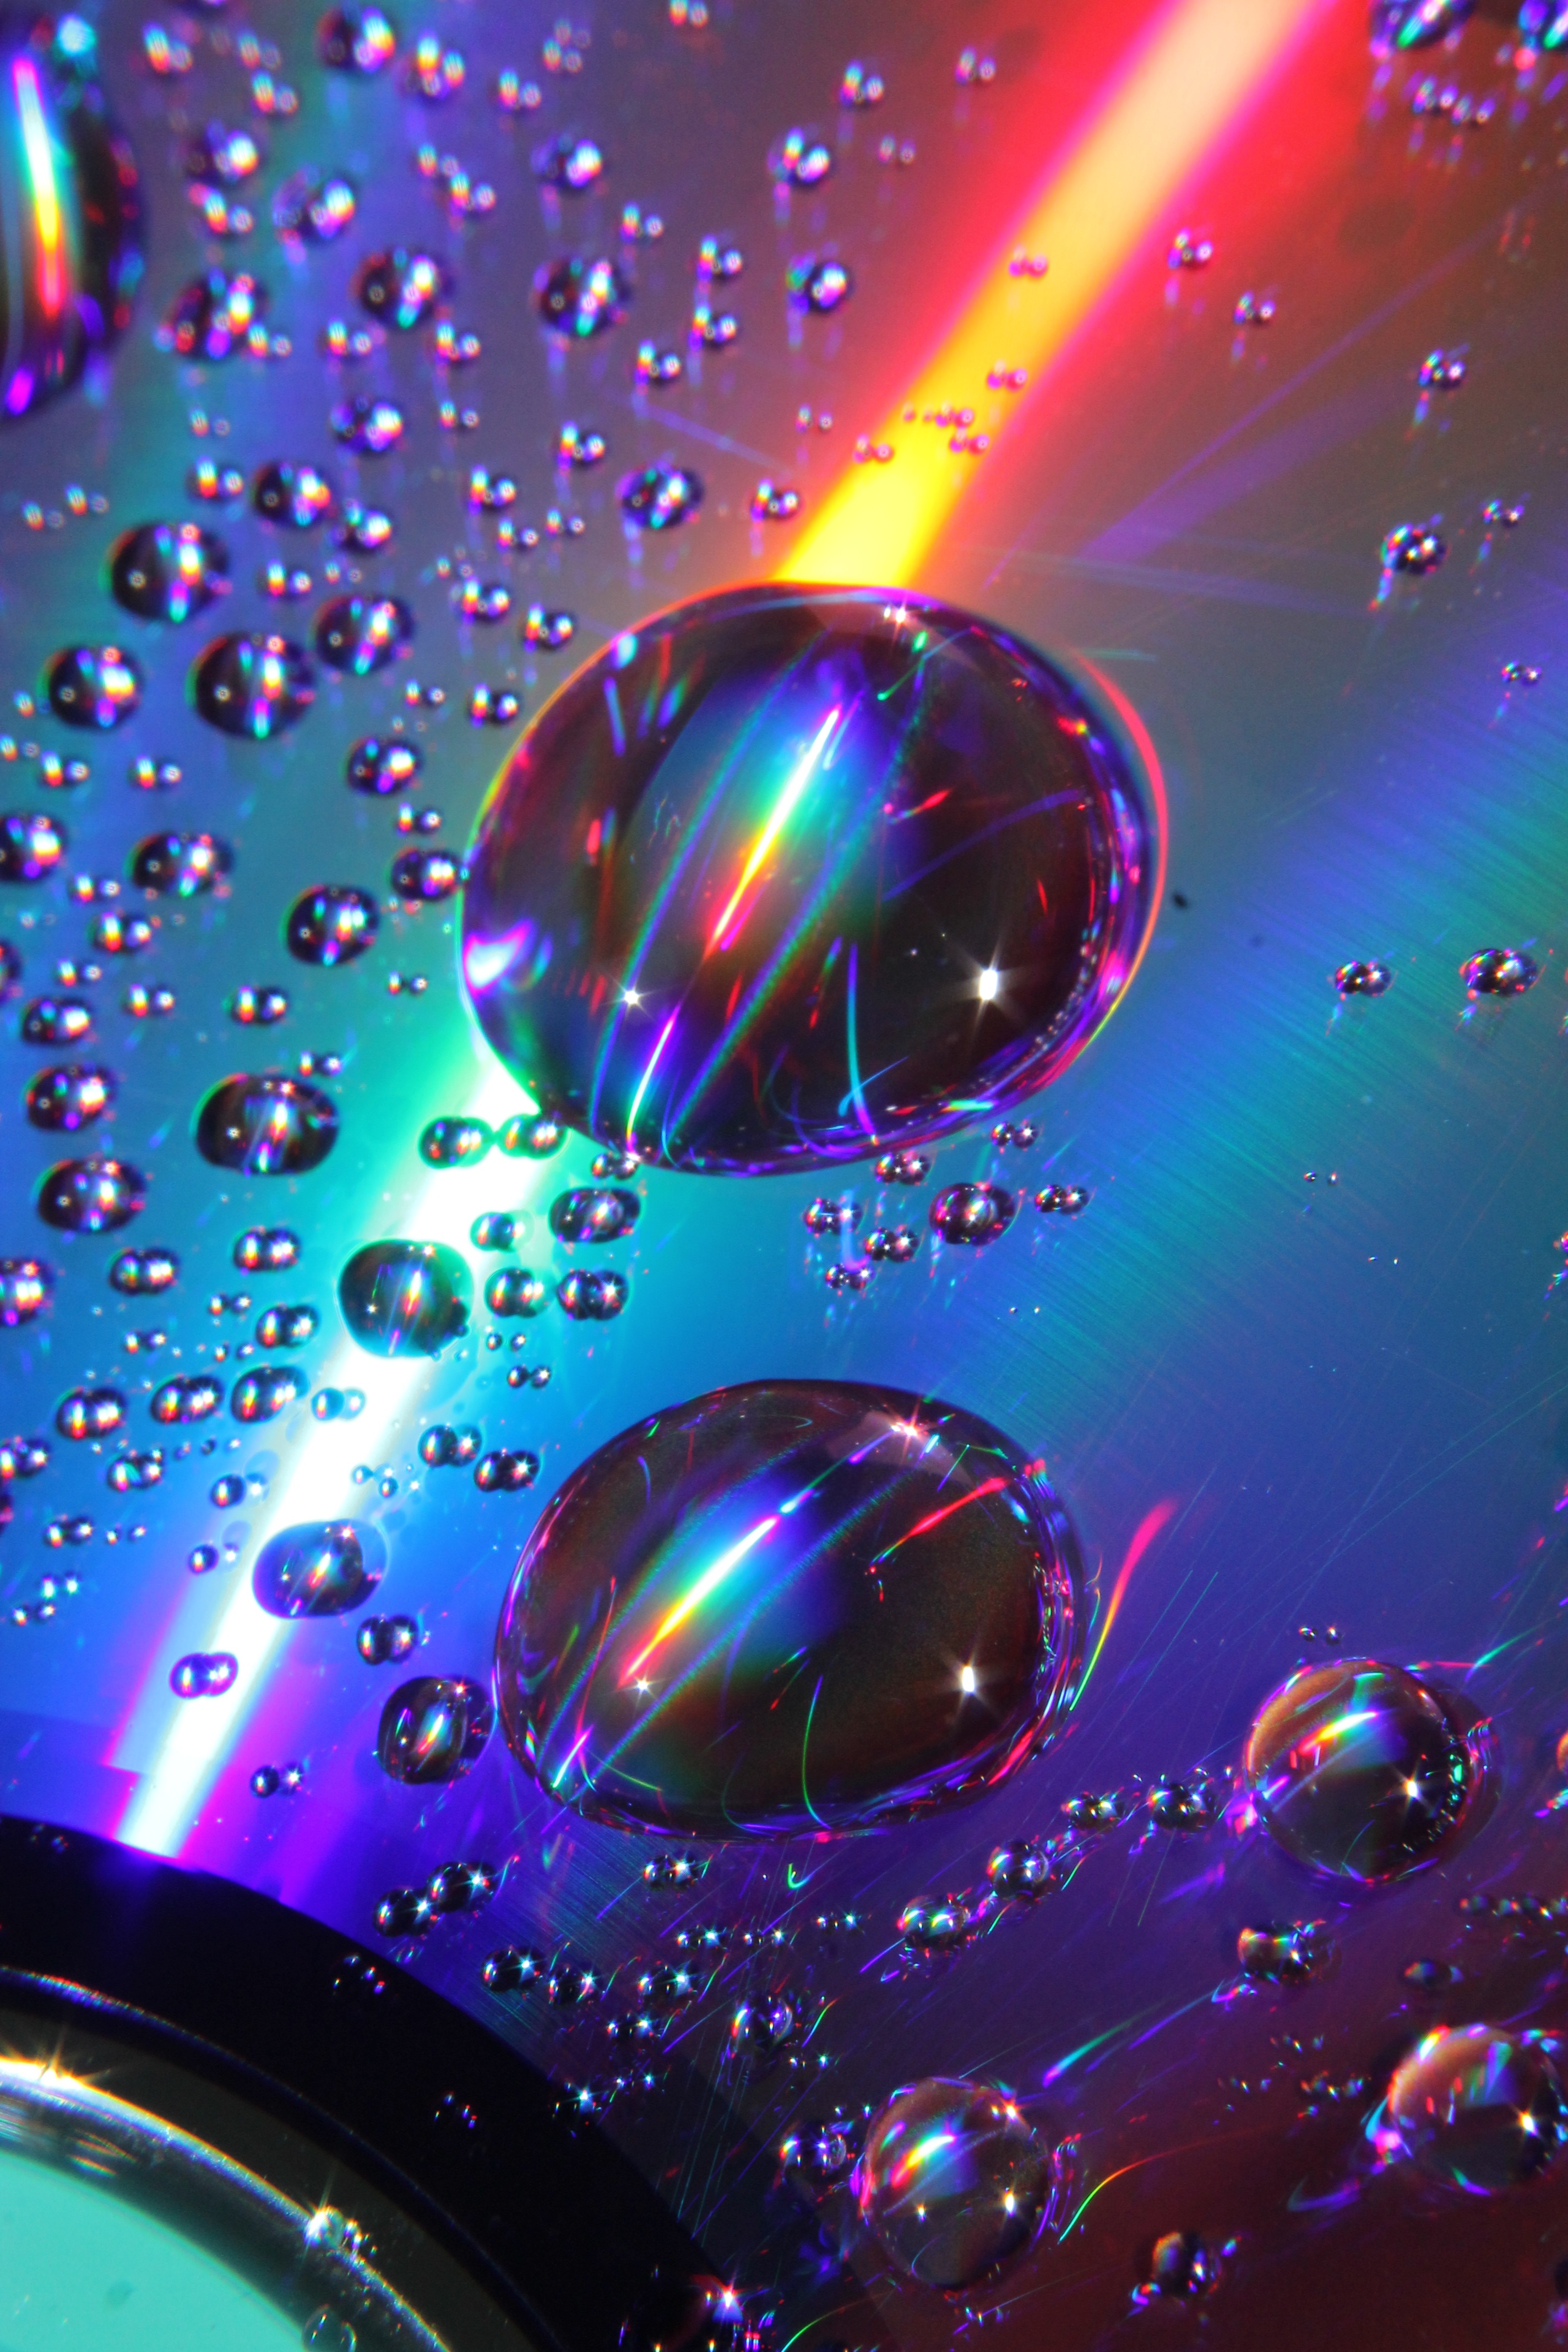
music, light, reflection, space, circle, outer space, illustration, universe, violet, drops of water, computer wallpaper, psychedelic art, fractal art